Rouffignac Cave

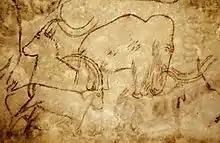
Mammoth and ibex

The artistic representations in the cave were mainly executed as engravings or black contour drawings. In contrast with the caves in Lascaux and Font-de-Gaume, and Altamira in Spain, the representations in the Rouffignac cave are not polychrome. So far 224 animal representations and 4 human figures have been registered. The animal representations can be subdivided as follows: